Luminiș

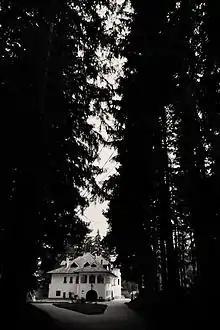

The Luminiș Villa, George Enescu Memorial House is located in the Cumpătu district, the only suburb of Sinaia, Romania. The villa is situated on the right bank of Prahova River. It was owned by the Romanian composer and musician George Enescu (1881–1955). The villa was built between 1923 and 1926 by architect Radu Dudescu, and is an example of Neo-Brâncovenesc style.